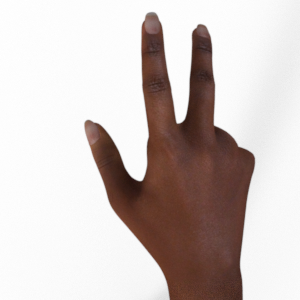
Label: scissors